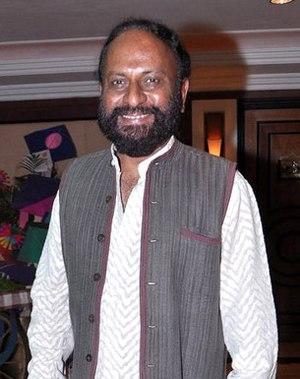
Ketan Mehta est un réalisateur, scénariste et producteur de cinéma indien de Bollywood.
Gollywood ou Dhollywood est le nom donné à l'industrie du cinéma indien, basée à Mumbai, dans l'État du Maharashtra, dans l'ouest de l'Inde, dont les films sont réalisés en gujarati.